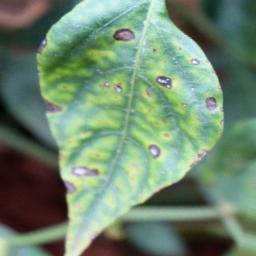
Label: cercospora